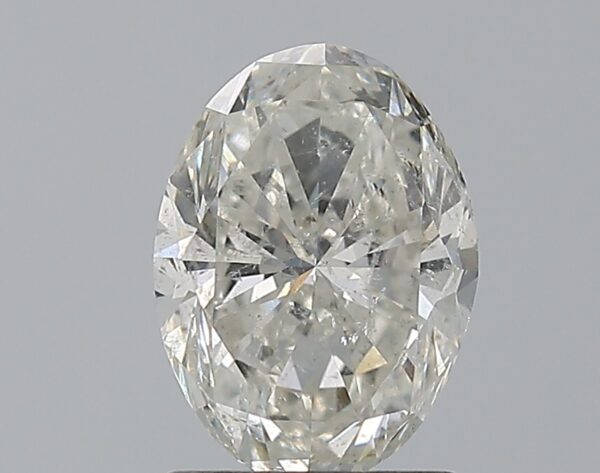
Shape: oval
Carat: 1.5
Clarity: SI2
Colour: H
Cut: VG
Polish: VG
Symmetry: VG
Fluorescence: N
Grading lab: IGI
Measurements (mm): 8.51 x 6.27 x 4.07